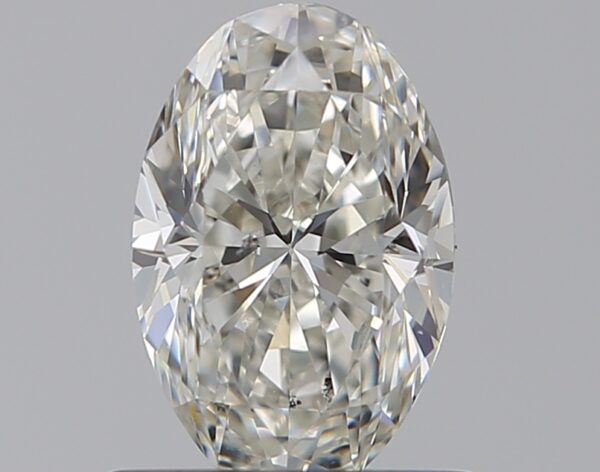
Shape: oval
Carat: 0.7
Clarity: SI1
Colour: I
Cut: GD
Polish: EX
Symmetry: VG
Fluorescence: N
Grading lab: GIA
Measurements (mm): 7 x 4.6 x 3.15